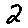
Label: 2